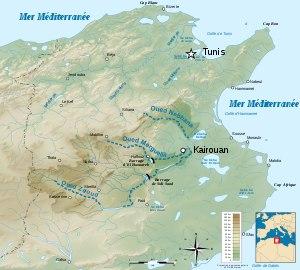
L'oued Merguellil est un oued qui coule dans le centre de la Tunisie, plus précisément à l'ouest de la ville de Kairouan.